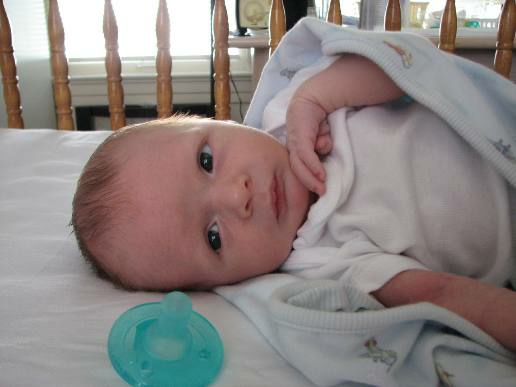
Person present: Yes